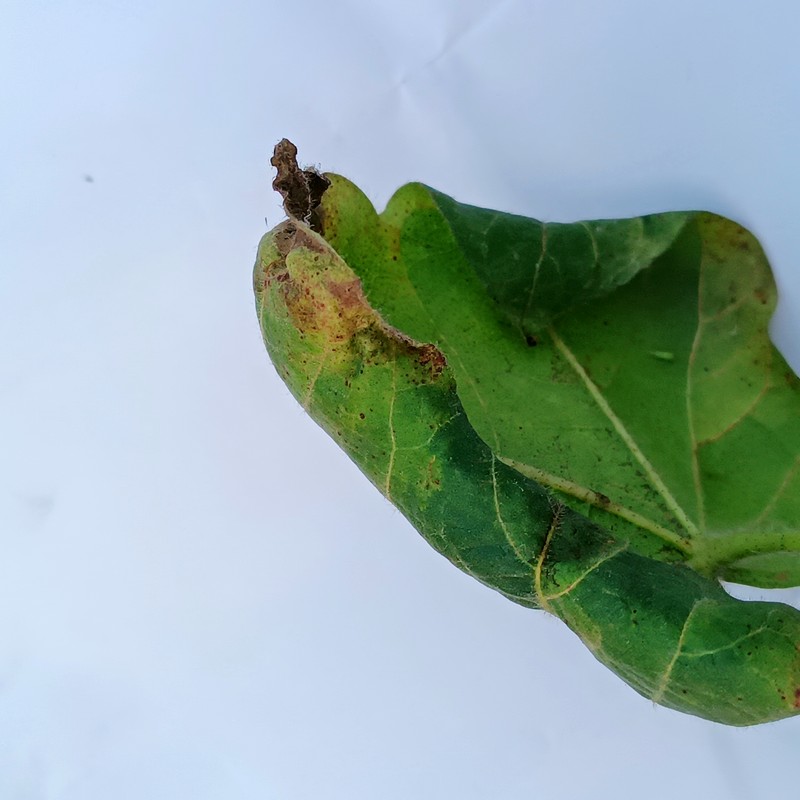
Label: Curl Virus